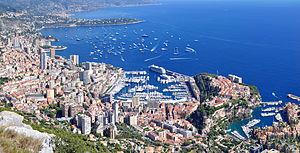
Vue panoramique sur Monaco depuis un point de vue près de l'observatoire situé au sud du village de La Turbie"
Monaco, en forme longue la principauté de Monaco, en monégasque Principatu de Mu̍negu, est un État d'Europe de l'Ouest, ainsi qu'une commune du même nom occupant la même superficie que l'État lui-même. La principauté de Monaco est un État enserré dans le territoire de la République française. Elle est située au bord de la mer Méditerranée, le long de la Côte d'Azur, à une vingtaine de kilomètres à l'est de Nice, et à 8,1 km de Menton, ville frontalière avec l'Italie. Entourée par les villes françaises de Cap-d'Ail, Beausoleil, Roquebrune-Cap-Martin et La Turbie, la principauté dispose d'un accès direct à la mer et d'eaux territoriales rejoignant les eaux internationales ; elle n'est donc pas un territoire enclavé à proprement parler.
La question de l'urbanisme à Monaco est une question politique majeure dans la principauté de Monaco, micro-État étendu sur une mince bande de côte de quatre kilomètres.
Cet article recense les églises de Monaco.
Le port de Monaco se compose de deux ports, l'un naturel, le port Hercule ayant fait l'objet d'une extension par une digue flottante en béton, l'autre artificiel, le port de Fontvieille construit en même temps que l'extension du quartier de Fontvieille sur la mer.